Tandoor

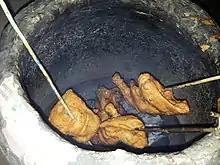
Tandoori chicken cooked inside a tandoor

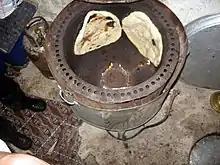
Yemeni modern tandoor (tannour) used for making flatbread known as Mulawah.

Multiple Armenian dishes are prepared using the "tonir". Most of the dishes prepared by using a "tonir" are either breads, meats, or vegetables. The most popular bread dishes to be cooked by using a "tonir" are lavash, matnakash and tonir bread, also known as "tonri hats". Lavash is a very thin flatbread used for wrapping meat, vegetables and other ingredients, while matnakash is thicker and used on the side. Matnakash is said to have a foccacia-like texture. "Tonri hats" is similar to matnakash, but what differentiates it from matnakash is its round shape and soft texture that resembles bhatura in a way. Some also use the "tonir" to bake filled sweet breads, like gata. The bread is baked by sticking it on the walls of the "tonir", where it is evenly cooked. Armenian bread (especially "tonri hats") is mainly flavored with black pepper, mahleb, sesame seeds, nigella seeds, cumin, and sometimes cinnamon, or anise.